Borden Buildings

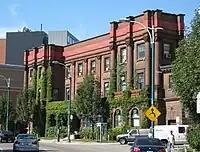
Borden Buildings

The Borden Buildings are two buildings located at 563 Spadina Crescent and 487 Spadina Crescent in Toronto, Ontario, Canada. They were once home to dairy operations and now are used by the University of Toronto.